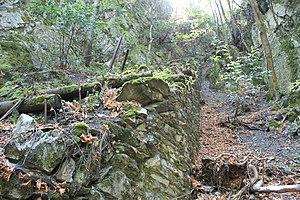
Vestiges de l'ancien escalier d'accès au château de Briançon.
Notre-Dame-de-Briançon est une ancienne commune française située en Tarentaise dans le département de la Savoie. Elle devient le chef-lieu de la commune de La Léchère le 30 juin 1972 qui regroupe avec elle quatre communes associées. Le 1ᵉʳ janvier 2019, suite à l'absorption de Bonneval et Feissons-sur-Isère par La Léchère qui devient une commune nouvelle, Notre-Dame-de-Briançon devient une commune déléguée.